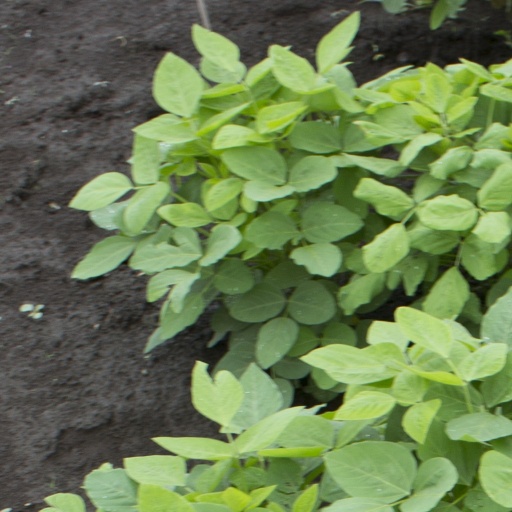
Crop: soybean